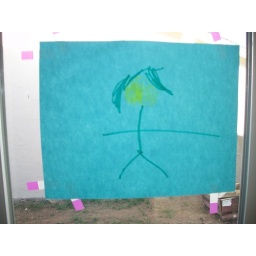
Portrait of Gramma: &amp;quot;Your face is all in lights!&amp;quot; Art is secured in my office window with flag tape.